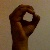
The image shows a hand gesture representing the letter 'O' in Indian Sign Language.